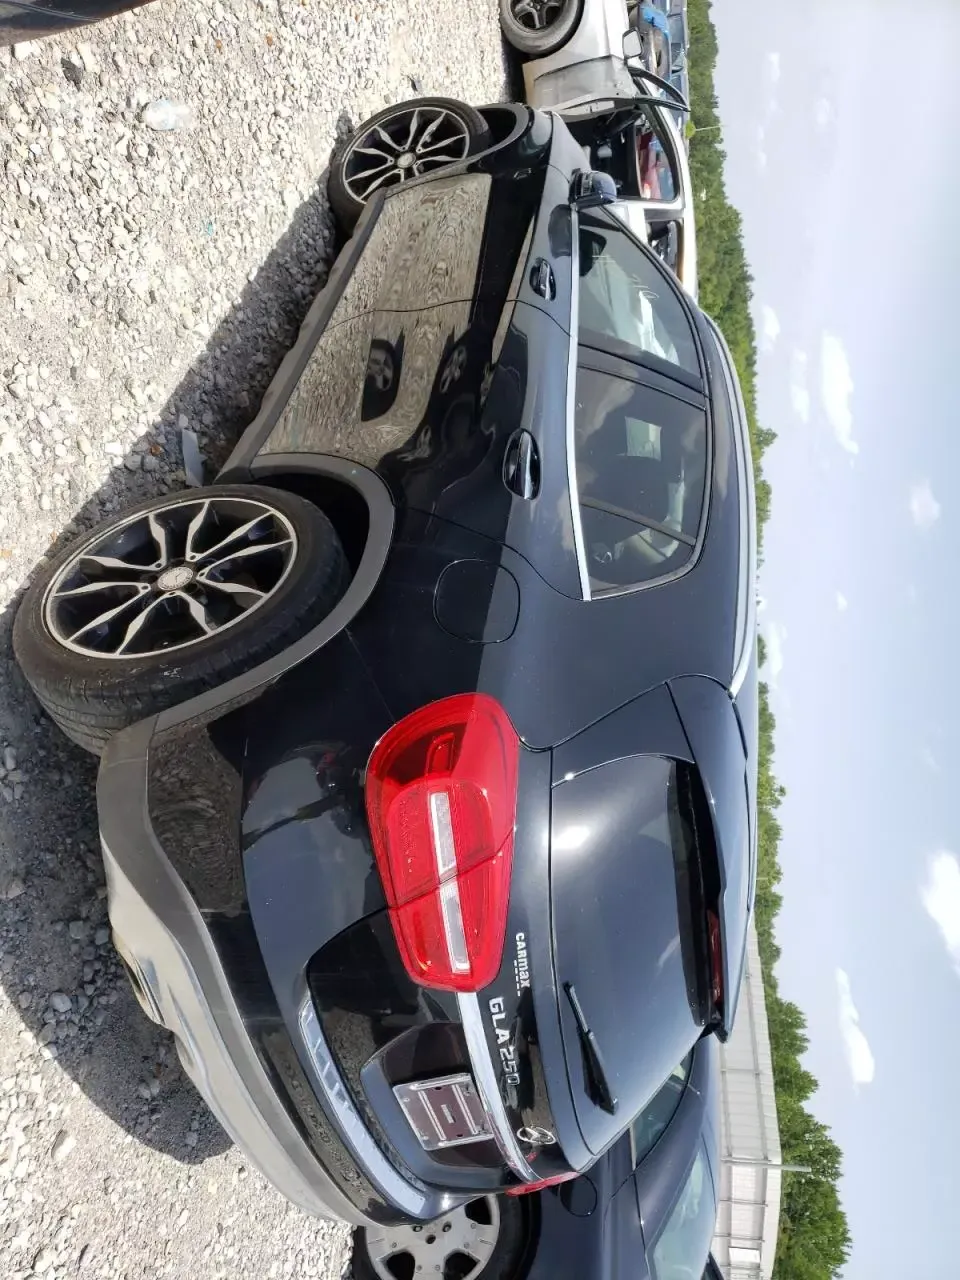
Aucun dommage détecté.
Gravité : aucun